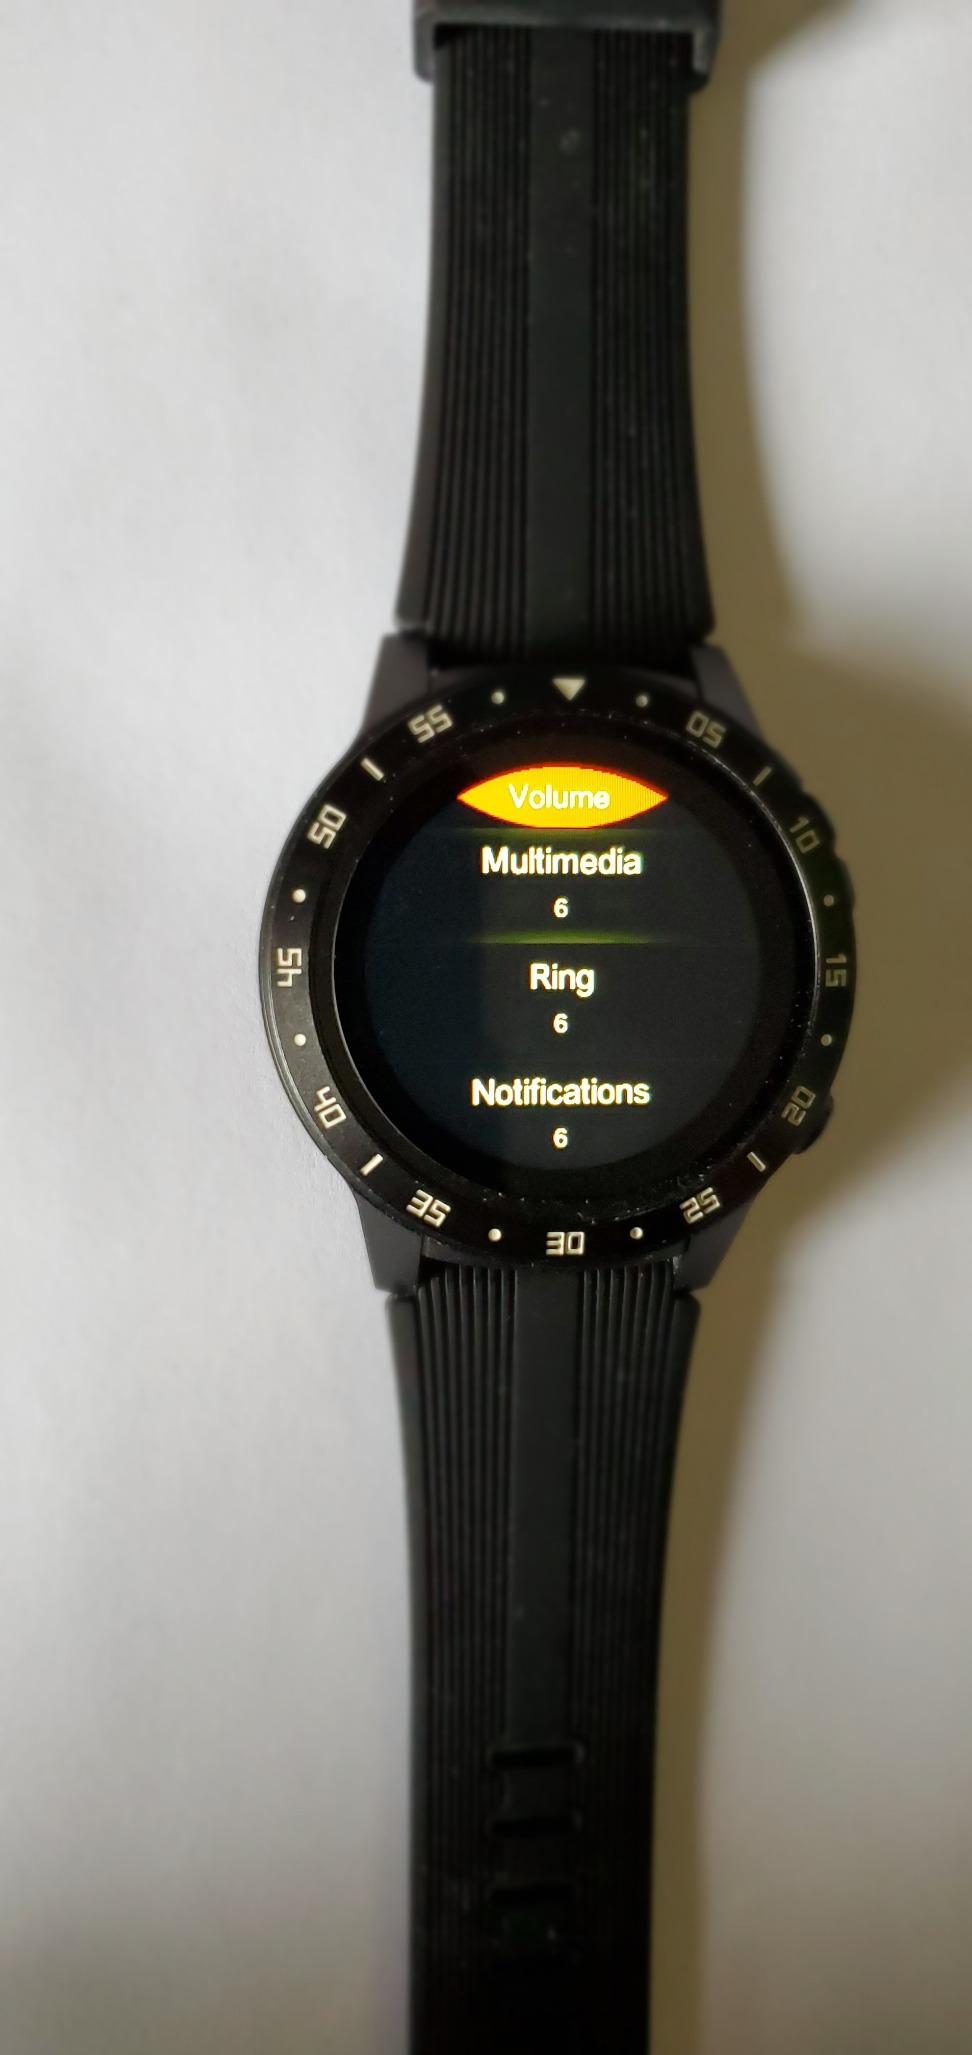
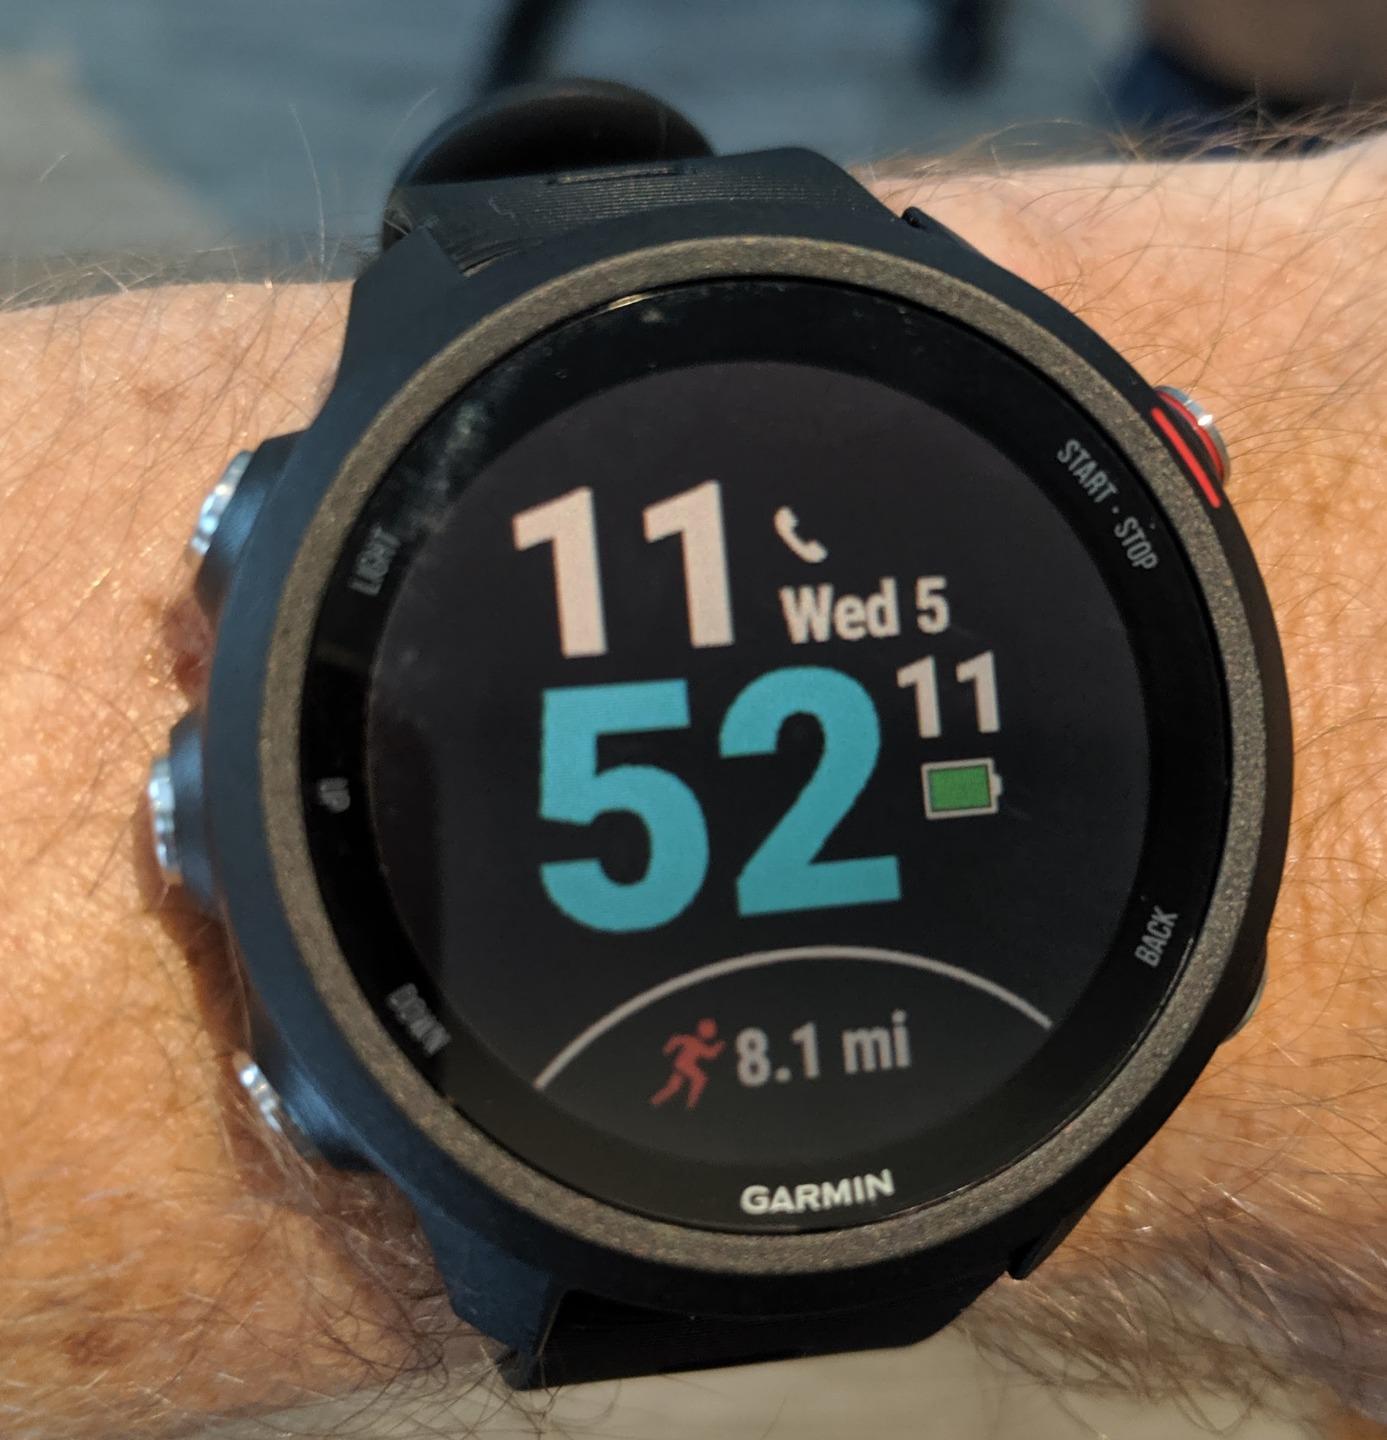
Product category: smartwatch
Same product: no